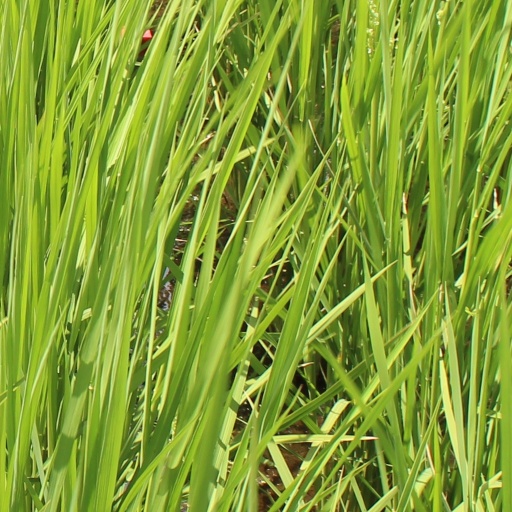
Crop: rice